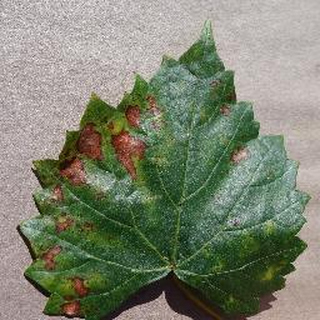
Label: grape_esca_black_measles